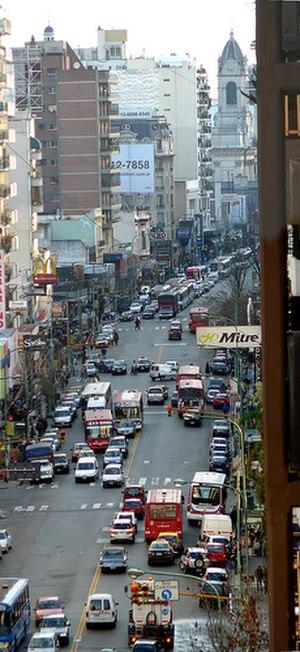
L’avenue Rivadavia est une importante artère de Buenos Aires en Argentine. Elle parcourt toute la ville d'est en ouest, la divisant en deux parties presque égales.